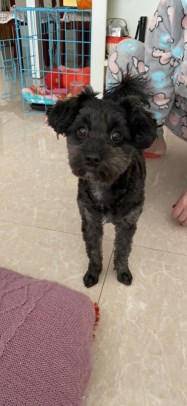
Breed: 7449-n000128-teddy